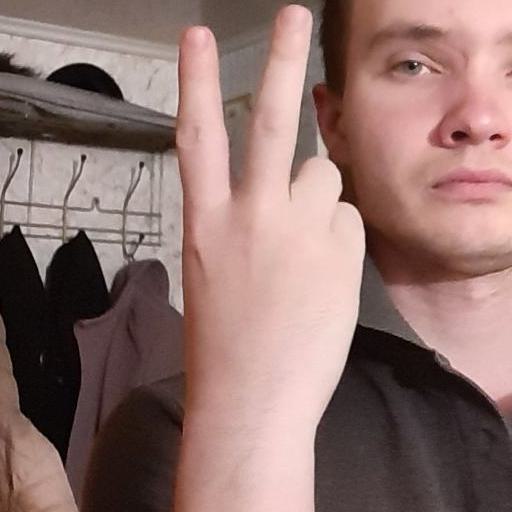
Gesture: peace_inverted